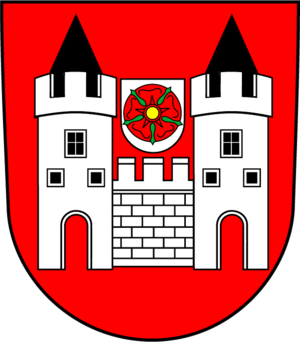
Vyšší Brod est une commune du district de Český Krumlov, dans la région de Bohême-du-Sud, en République tchèque. Sa population s'élevait à 2 617 habitants en 2020.